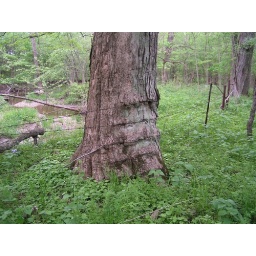
tree growing over barbed wire fence